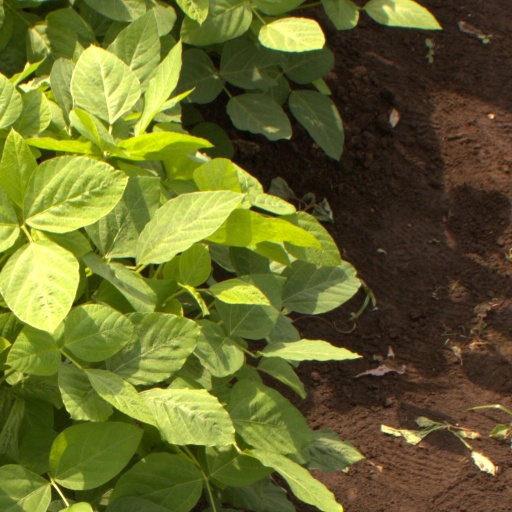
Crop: soybean